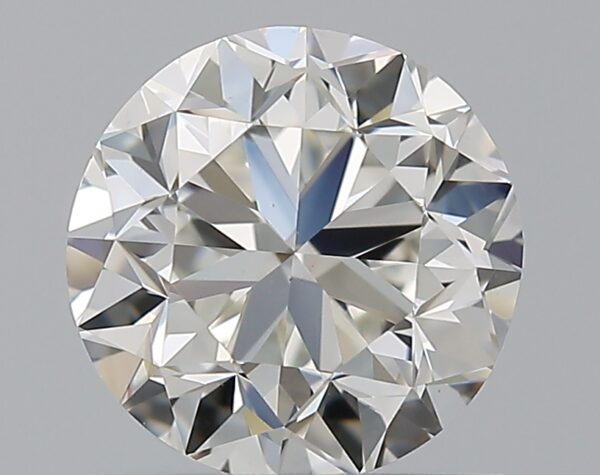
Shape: round
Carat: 1
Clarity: VS1
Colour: H
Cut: F
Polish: EX
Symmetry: VG
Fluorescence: N
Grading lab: GIA
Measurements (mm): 6.02 x 6.1 x 4.05